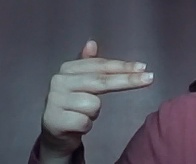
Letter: ghain